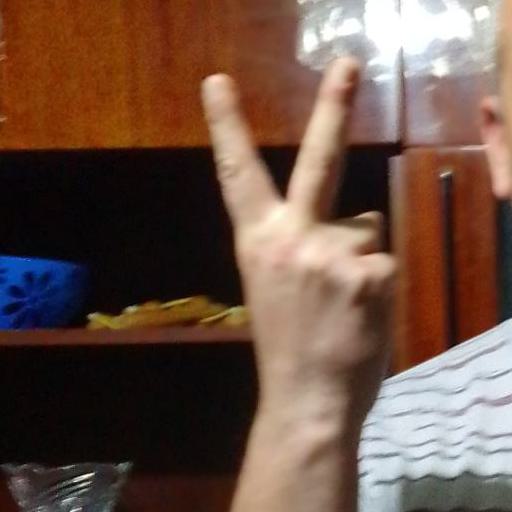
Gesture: peace_inverted